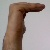
The image shows a hand gesture representing a space in Indian Sign Language.